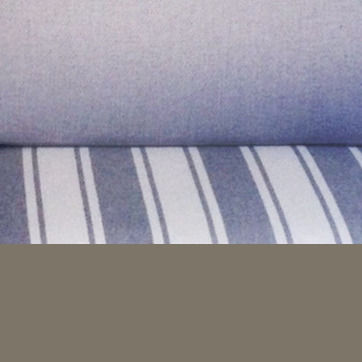
Material: fabric